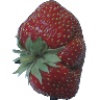
Label: Strawberry Wedge 1